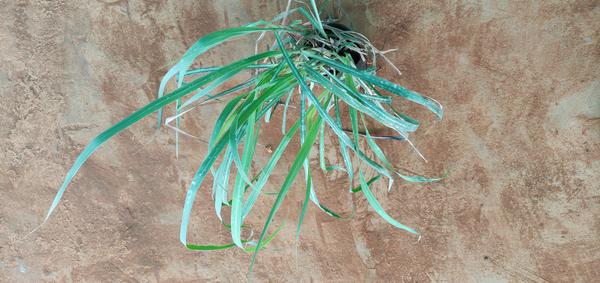
Plant: Lemon_grass